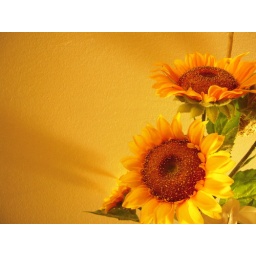
Loneliness of a flower - against the wall